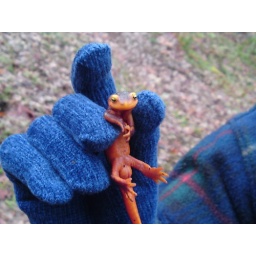
finding a cute little newt surprise walking around on the forest floor.